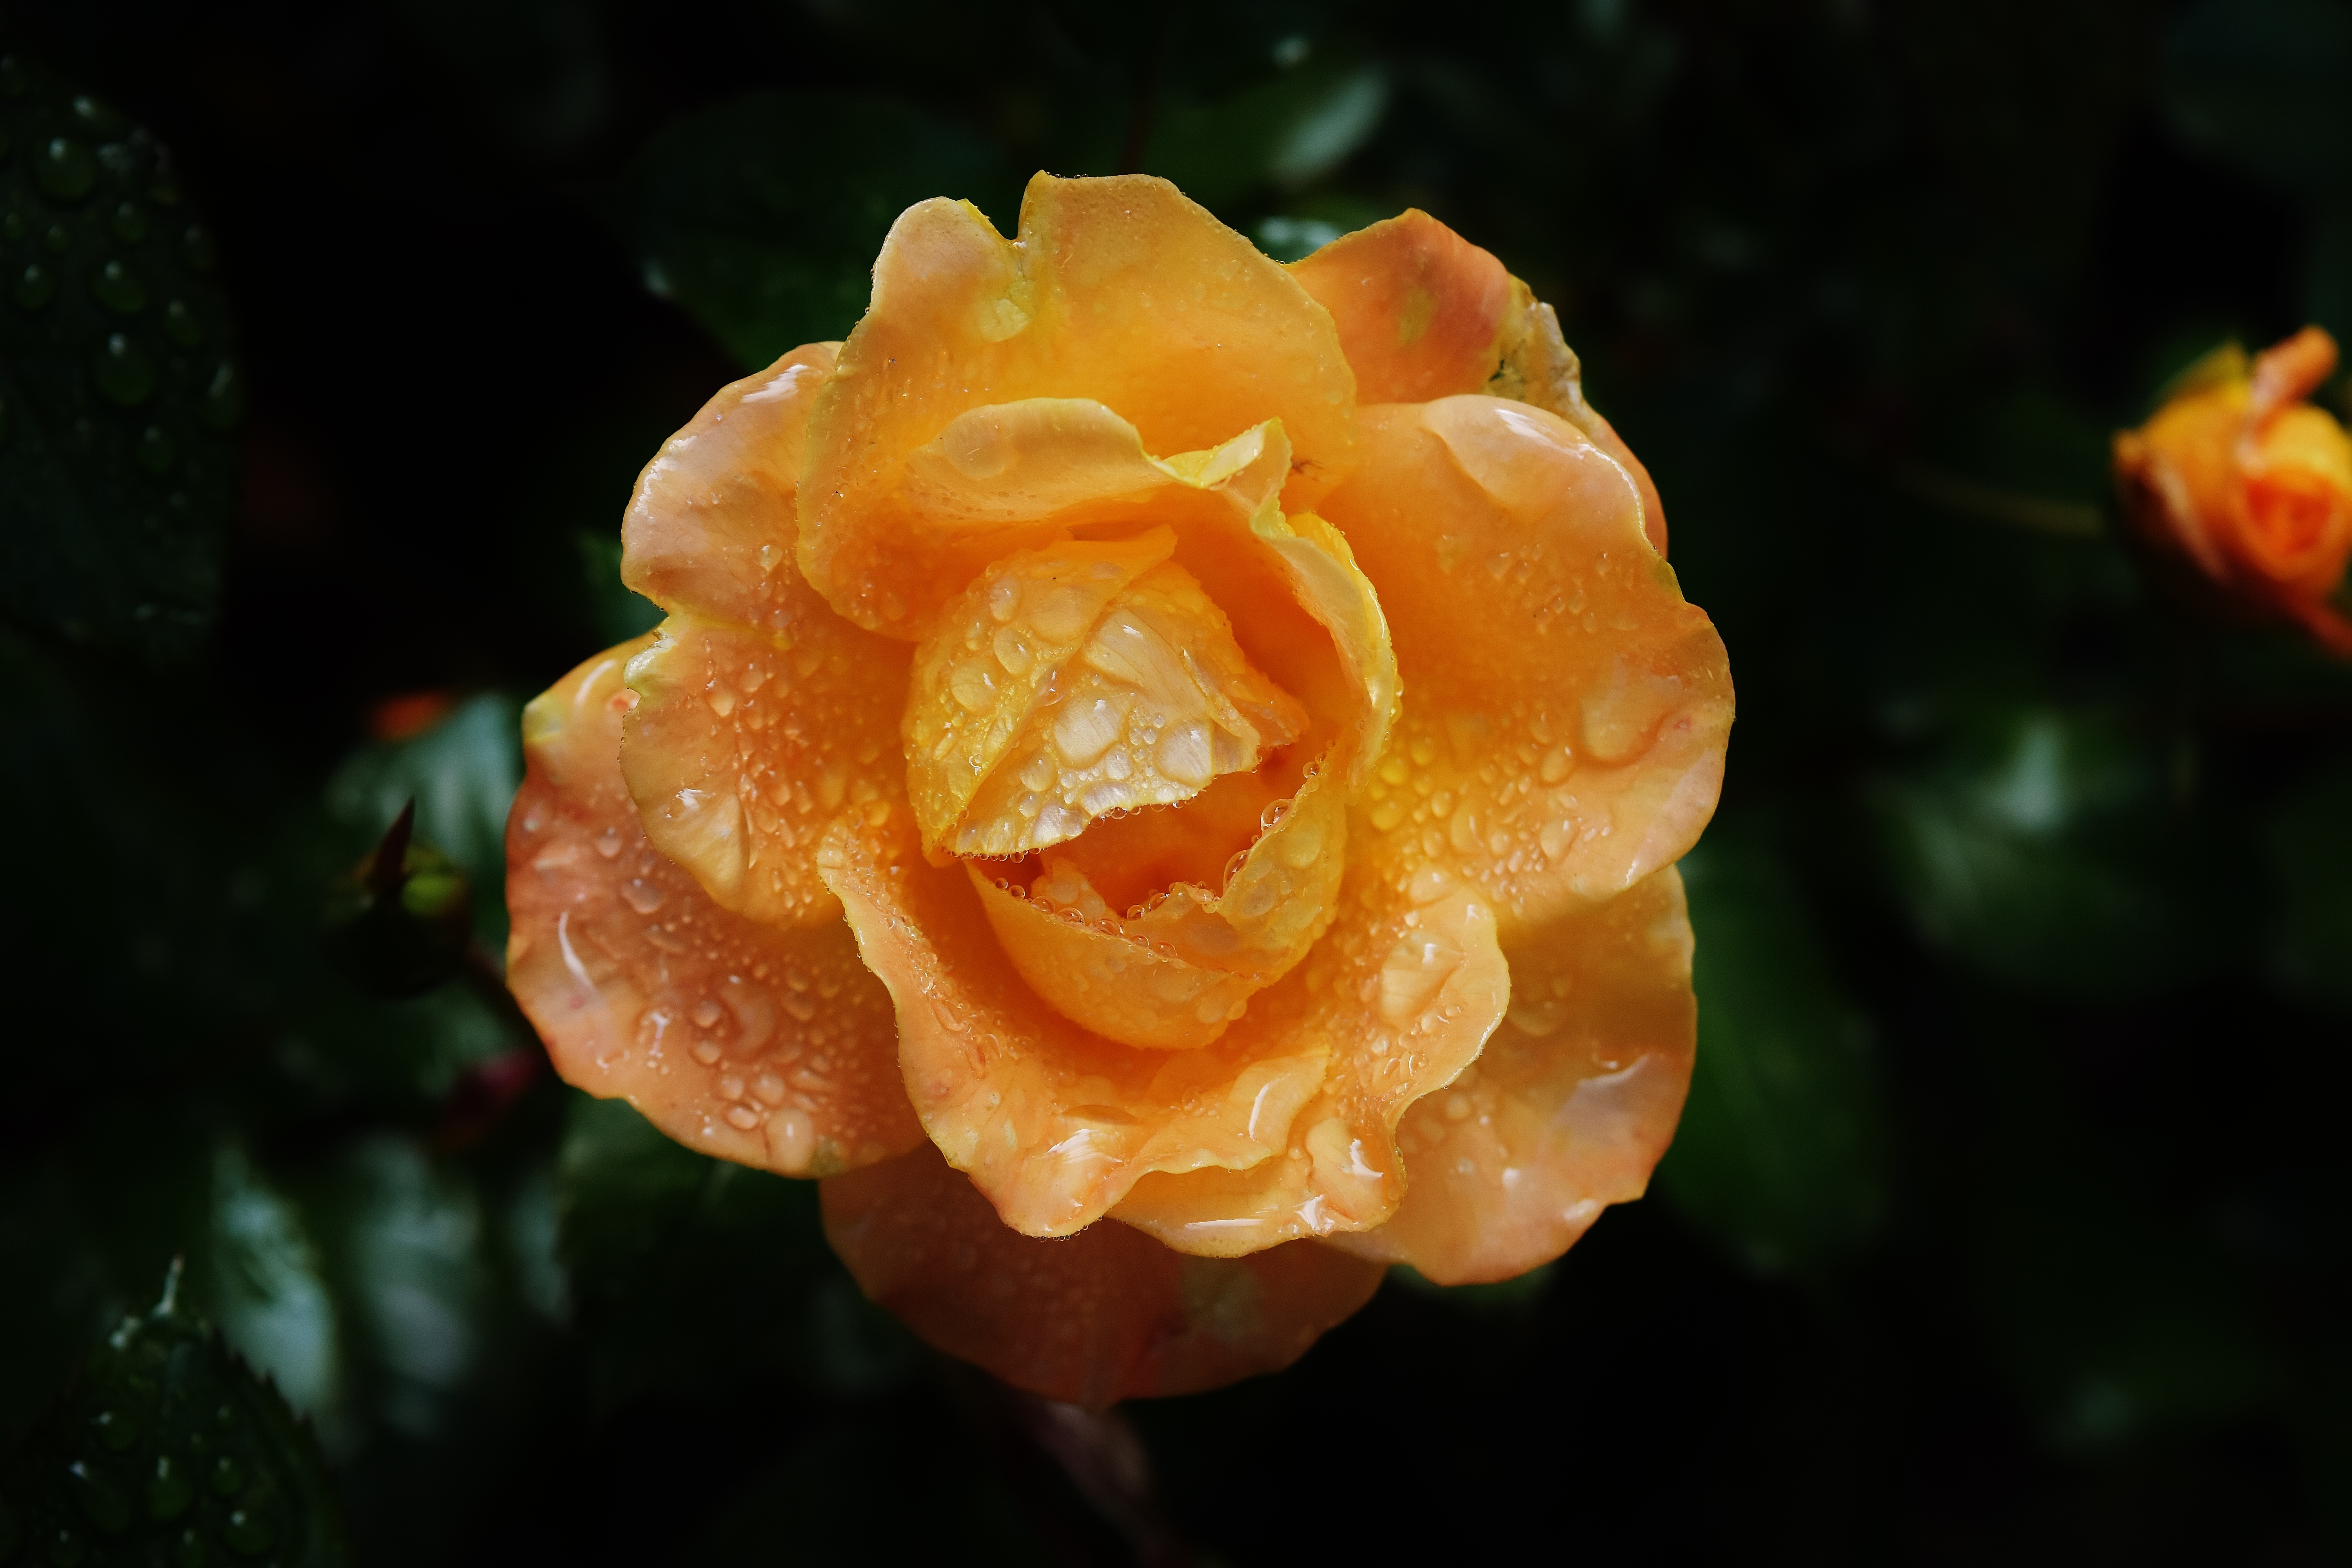
water, nature, blossom, dew, plant, rain, leaf, flower, petal, bloom, raindrop, rose, orange, green, produce, color, macro, yellow, close, flora, drip, dewdrop, drop of water, floribunda, rose bloom, macro photography, beaded, flowering plant, garden roses, rose family, rosenblatt, plant stem, land plant, rose order